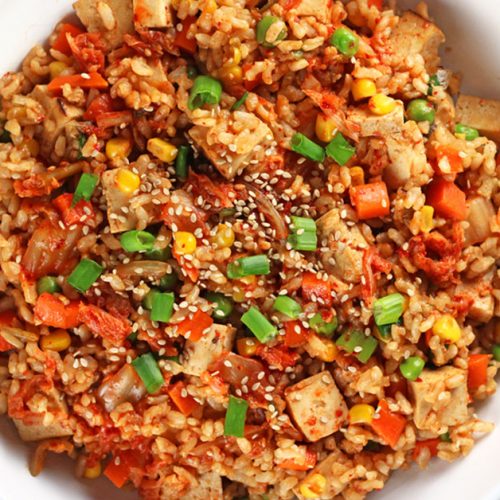
Dish: fried_rice